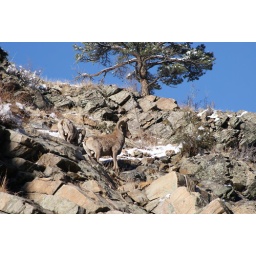
Spotted these two playing in the rocks on the way home last night. Sure wish I could have gotten closer.